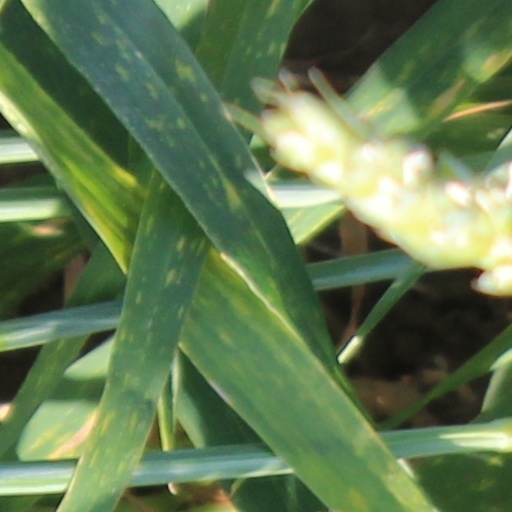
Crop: wheat